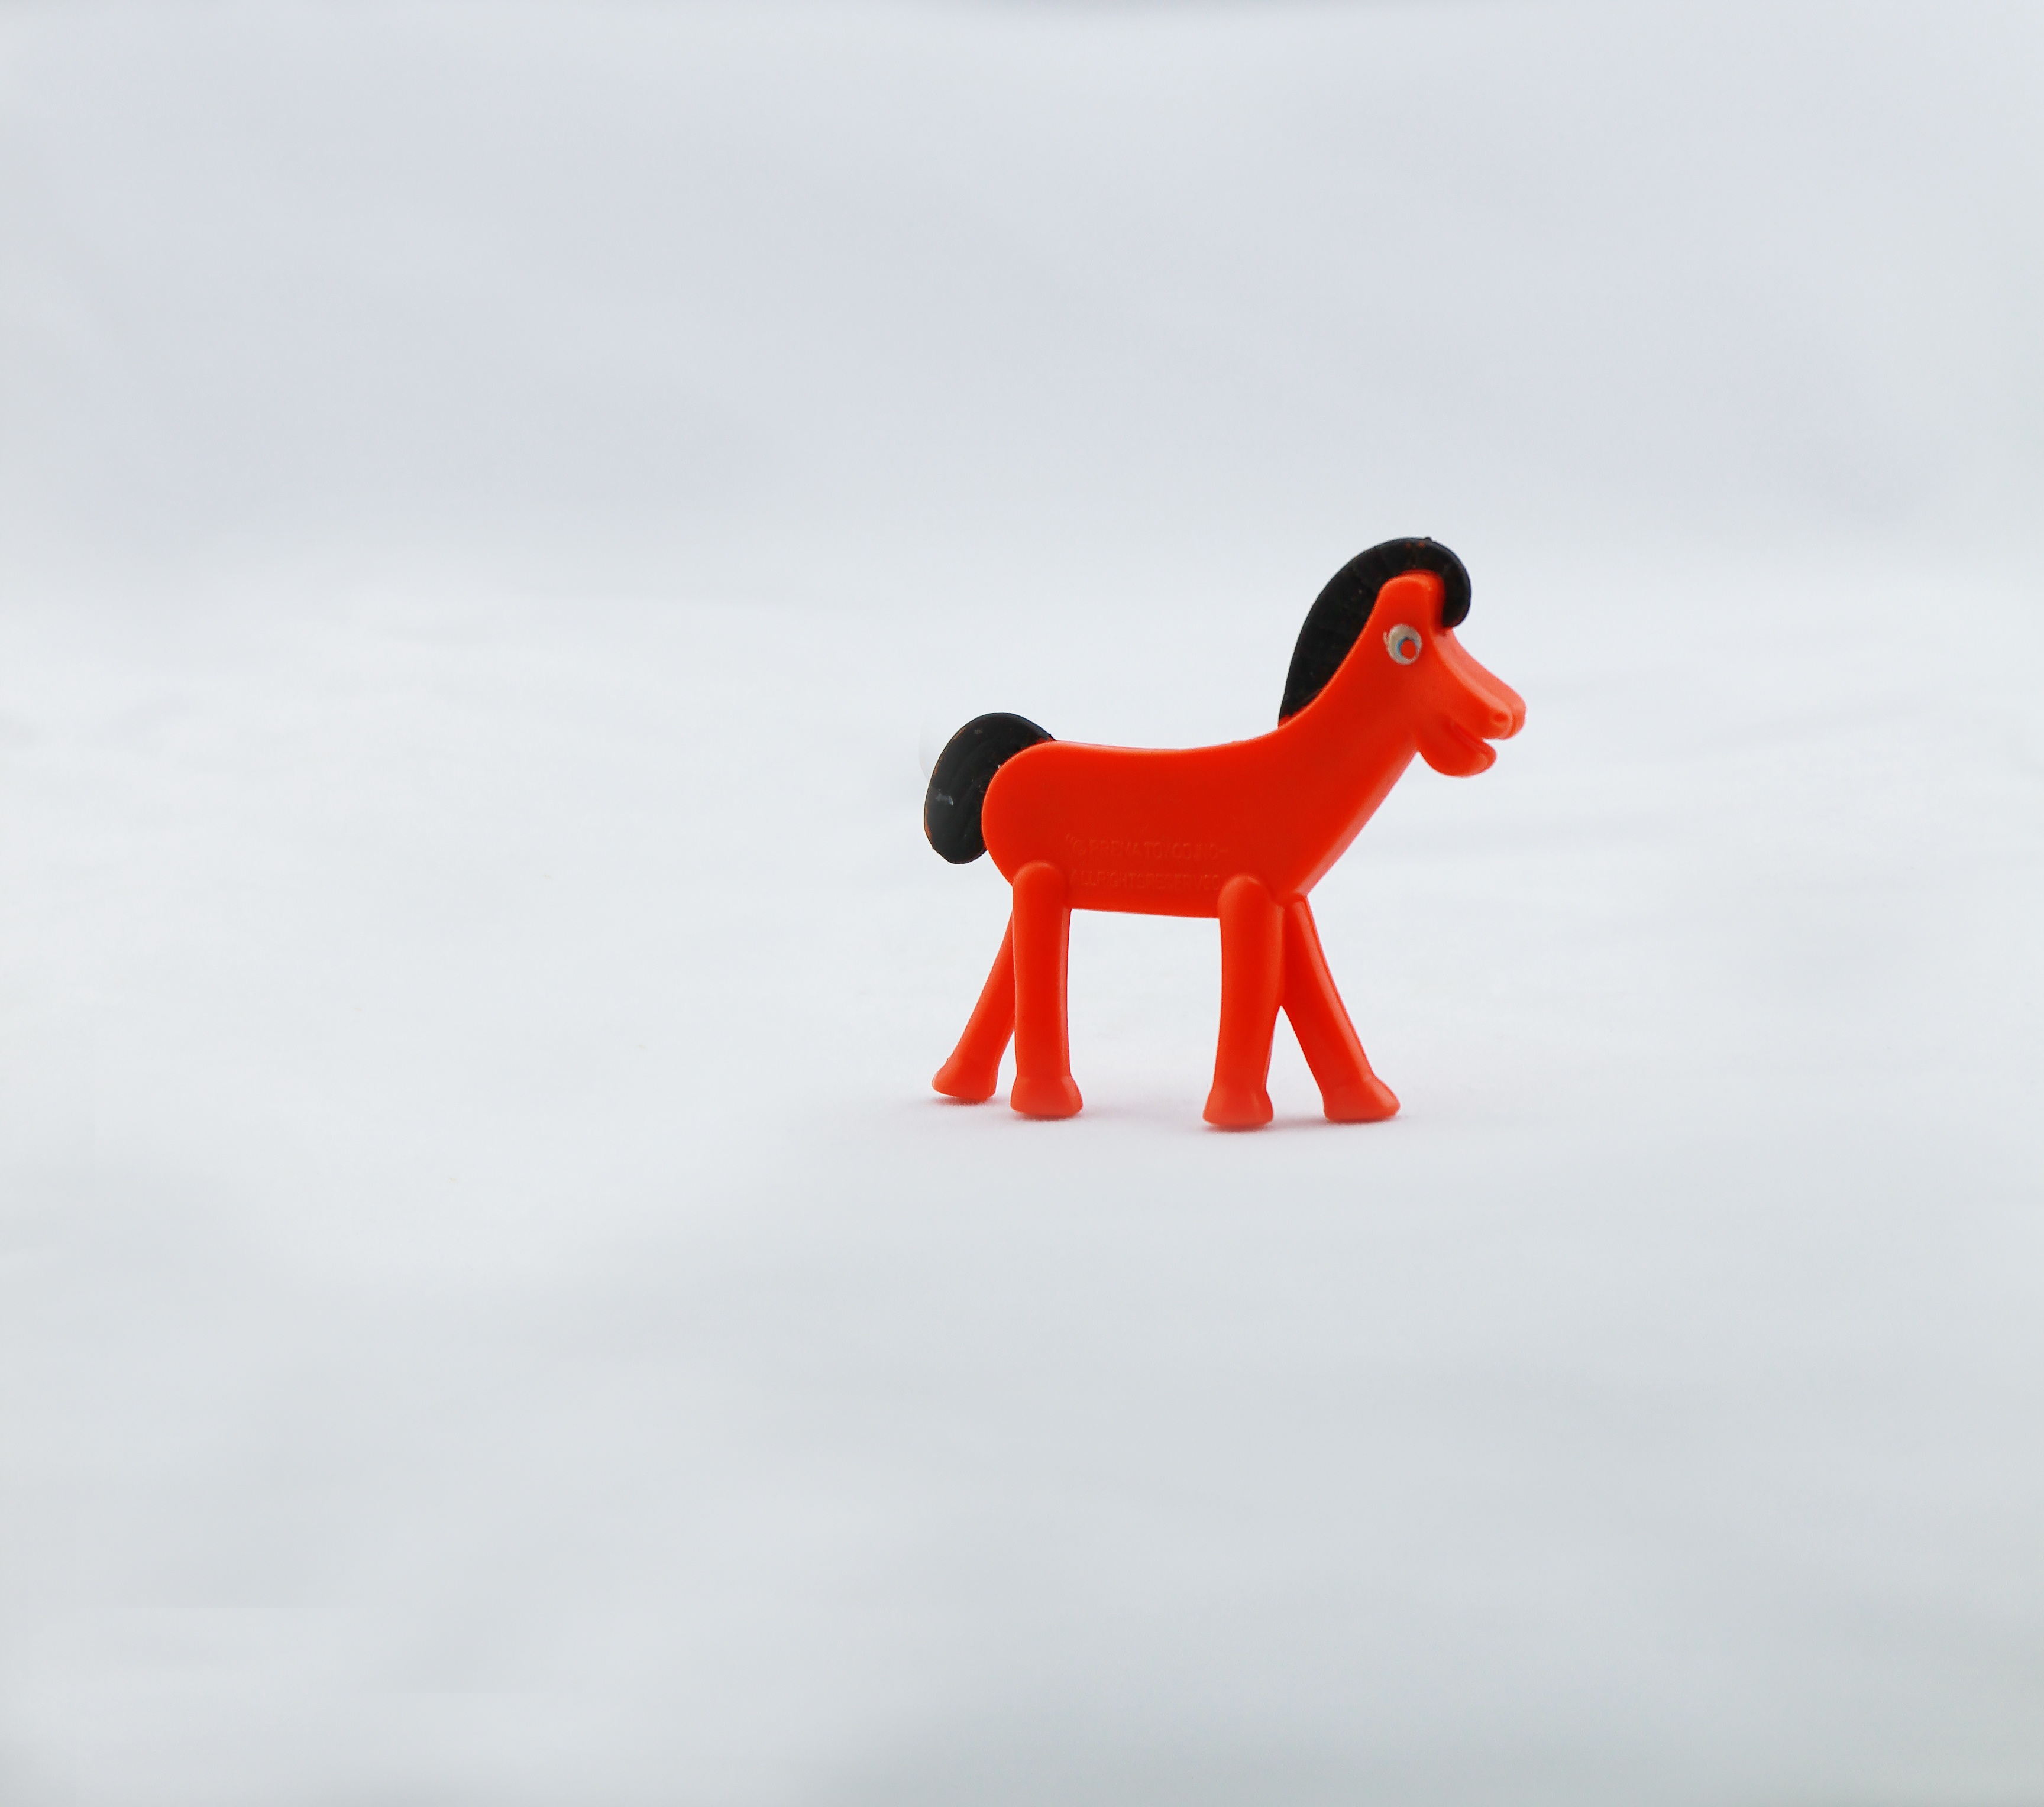
orange, red, toy, pony, pokey, gumbyworld, vintage toy, children's toy, antique children's toy, pony toy, gumby and pokey